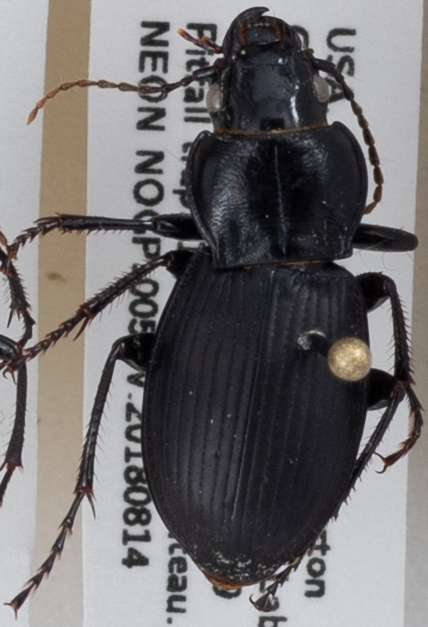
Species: Cyclotrachelus torvus
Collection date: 2018-08-14
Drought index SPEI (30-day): -0.402
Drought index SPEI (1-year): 0.044
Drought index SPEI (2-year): -0.32